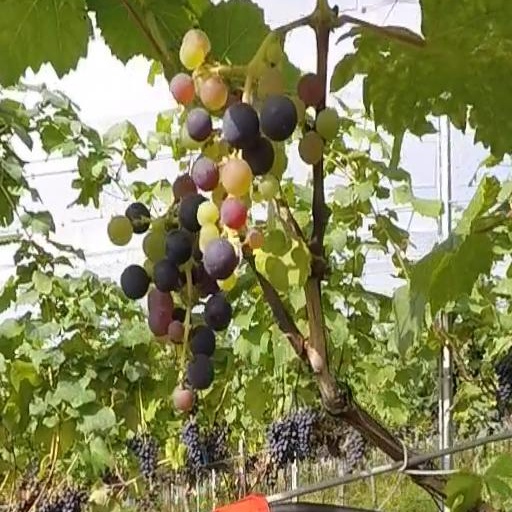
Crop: grape